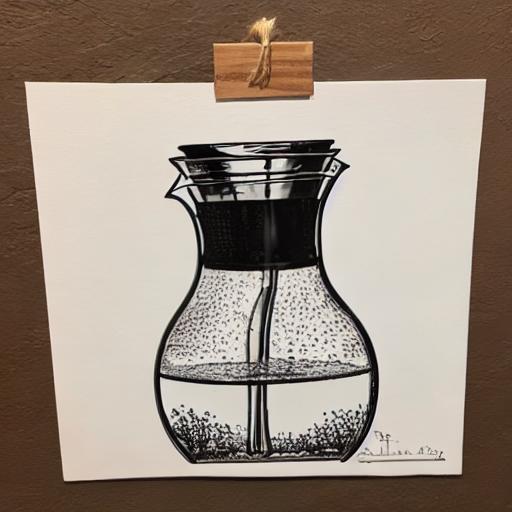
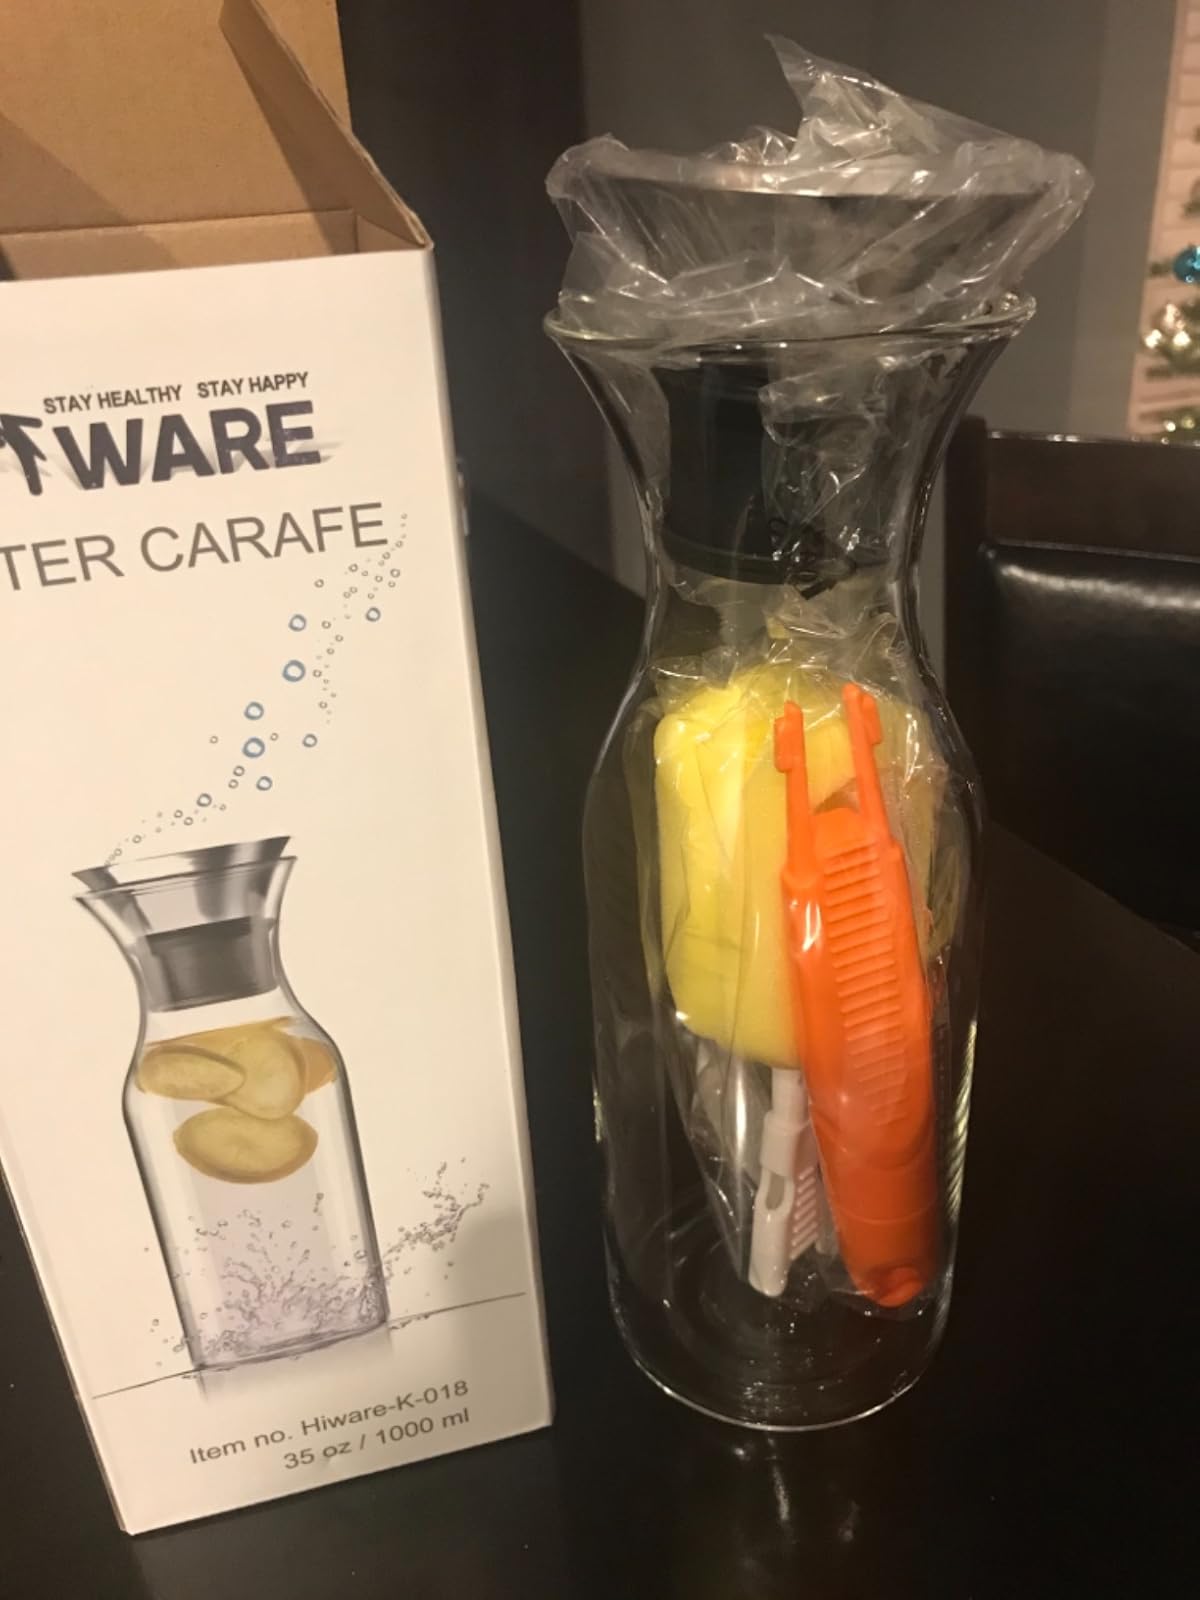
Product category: items_tea
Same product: no